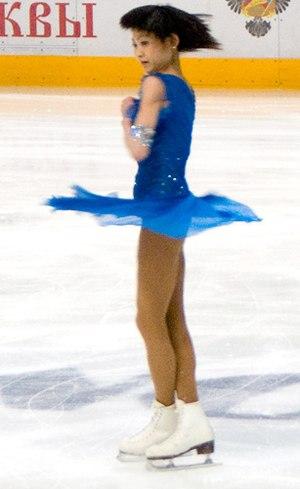
La conservation du moment cinétique d'un système physique, en l'absence de force extérieure, est une propriété fondamentale en physique. Cette propriété est à la base du gyroscope.
Le moment d'inertie est une grandeur physique qui caractérise la géométrie des masses d'un solide, c'est-à-dire la répartition de la matière en son sein. Il quantifie également la résistance à une mise en rotation de ce solide, et a pour dimension M·L². C'est l'analogue pour un solide de la masse inertielle qui, elle, mesure la résistance d'un corps soumis à une accélération linéaire.